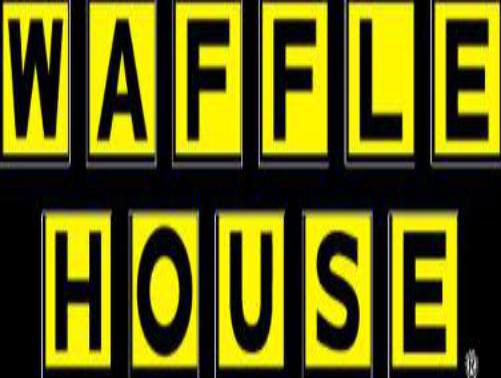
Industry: Food